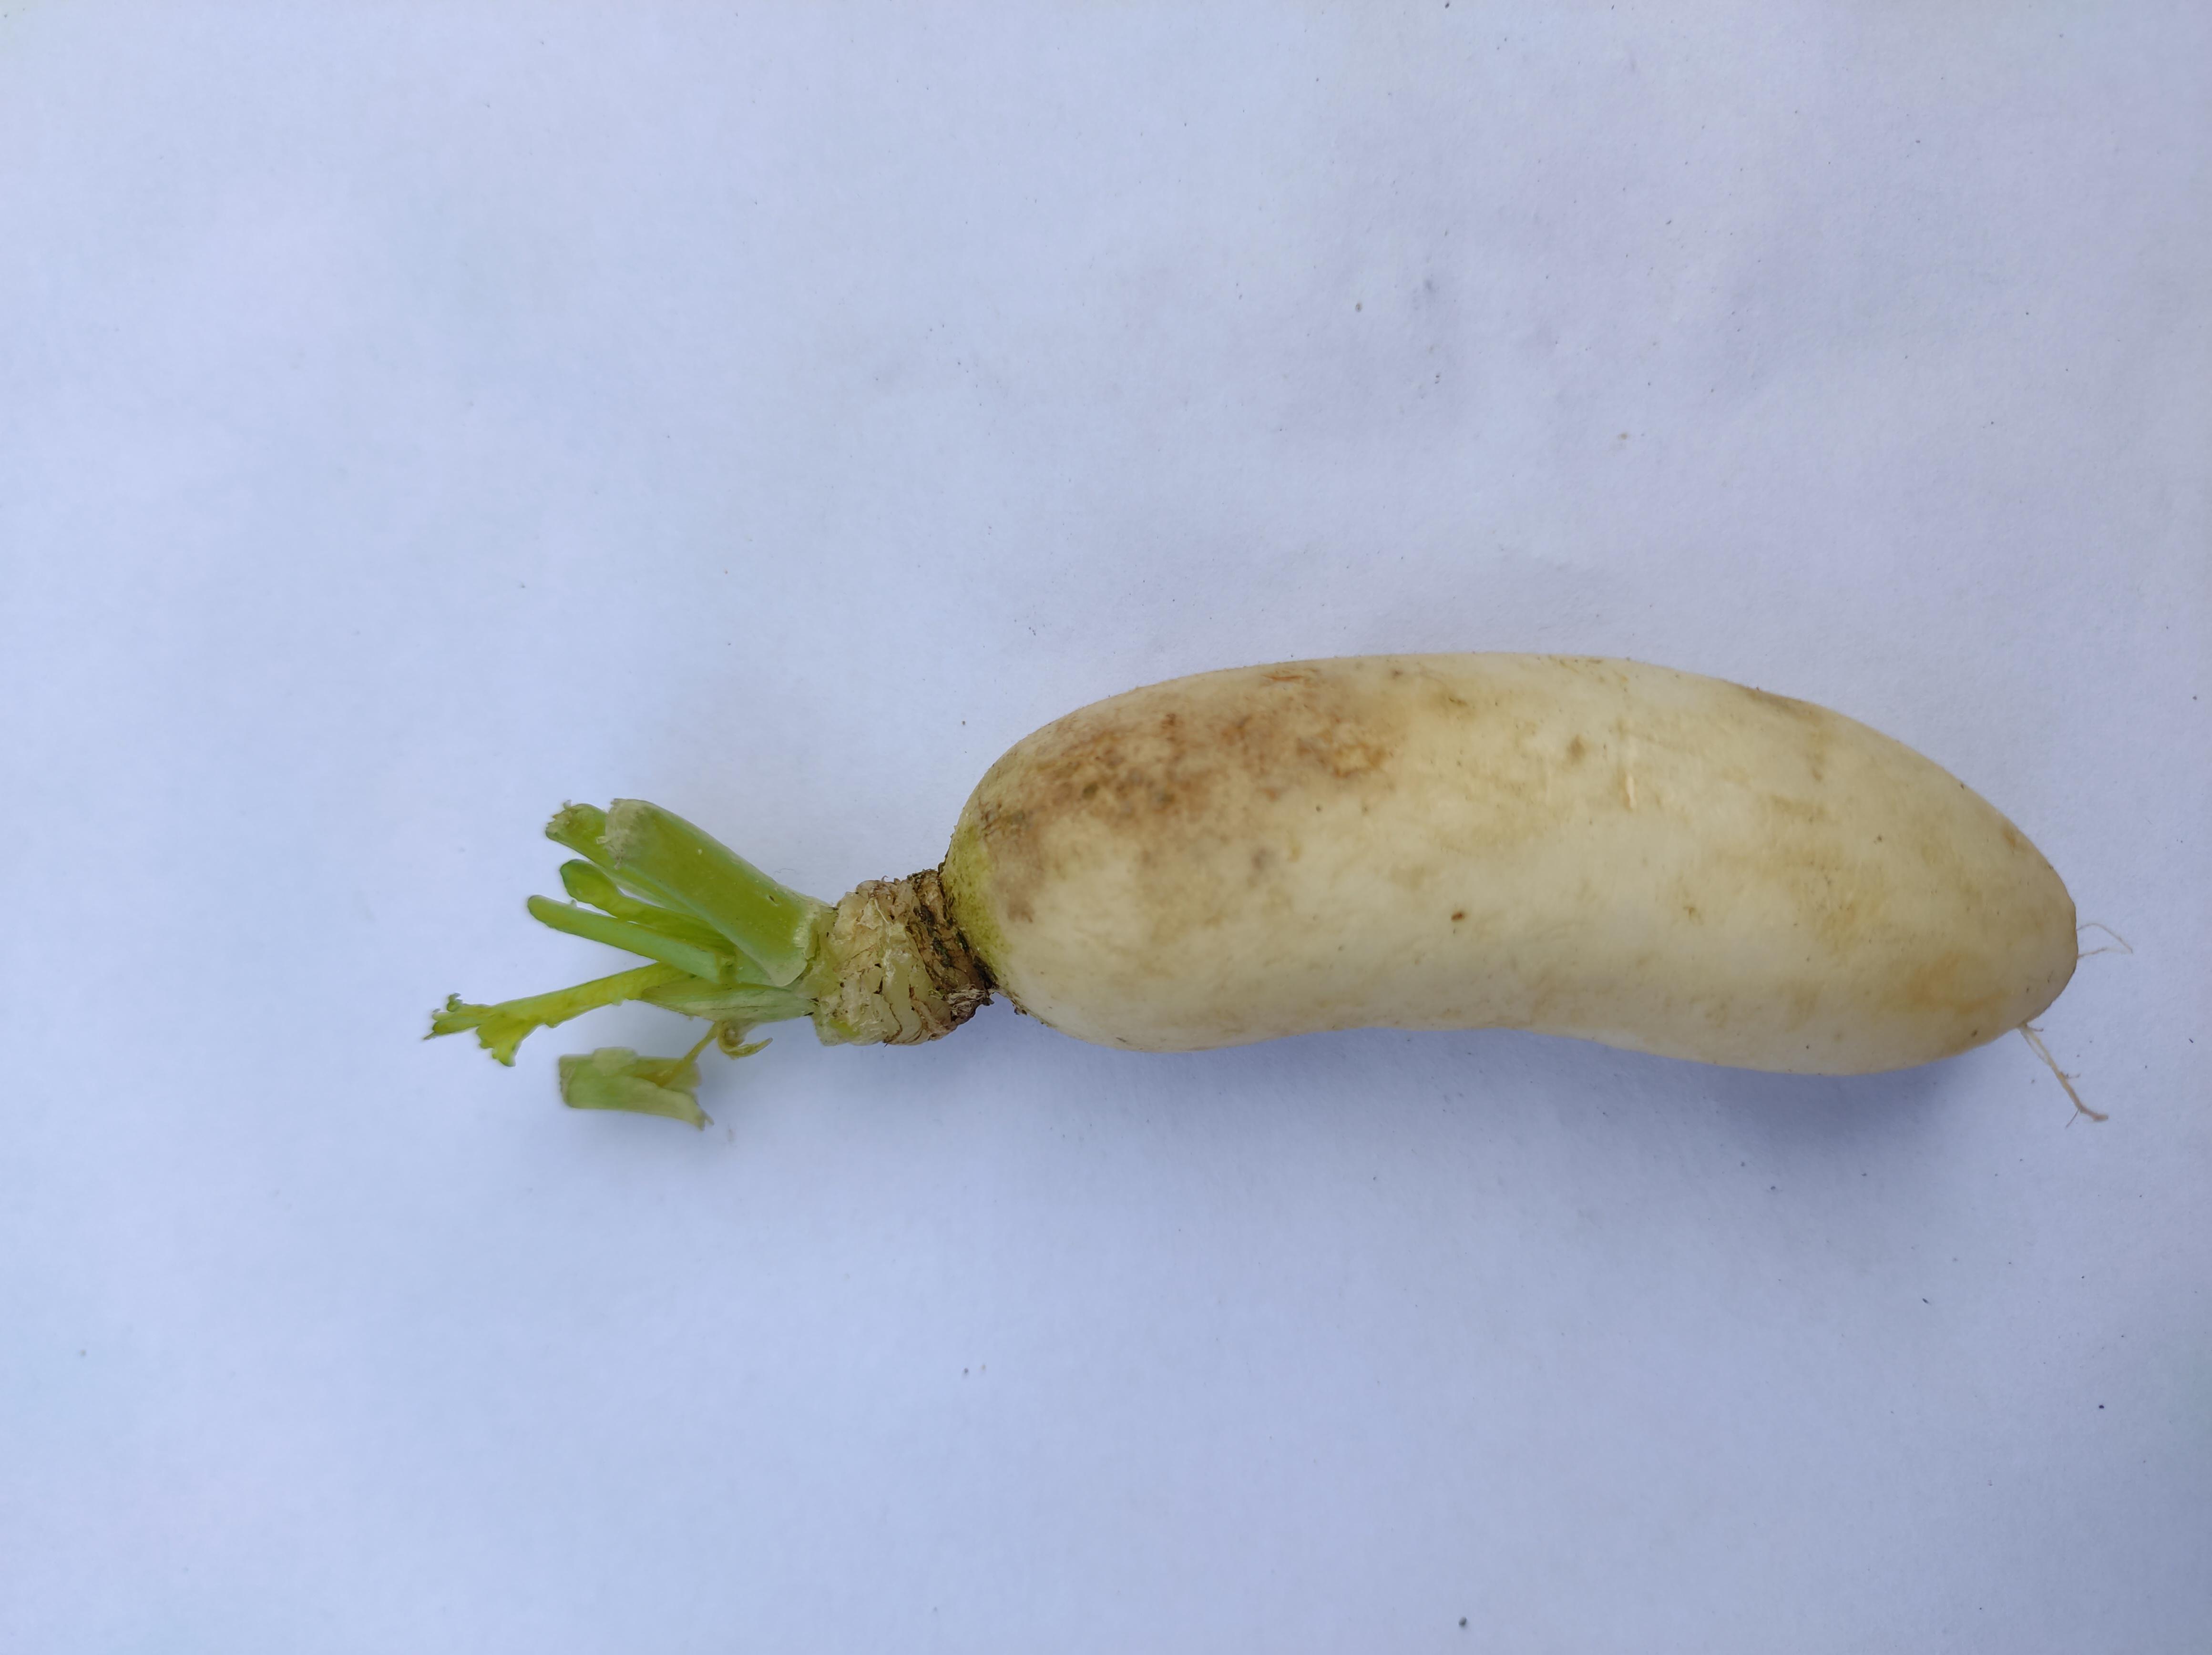
Label: Radish